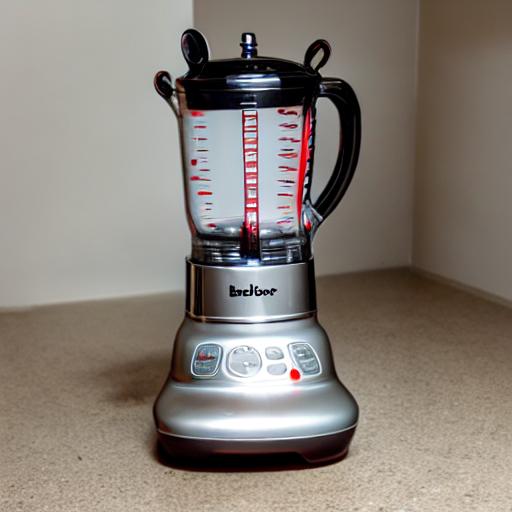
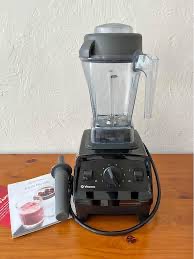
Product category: items_blender
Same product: no